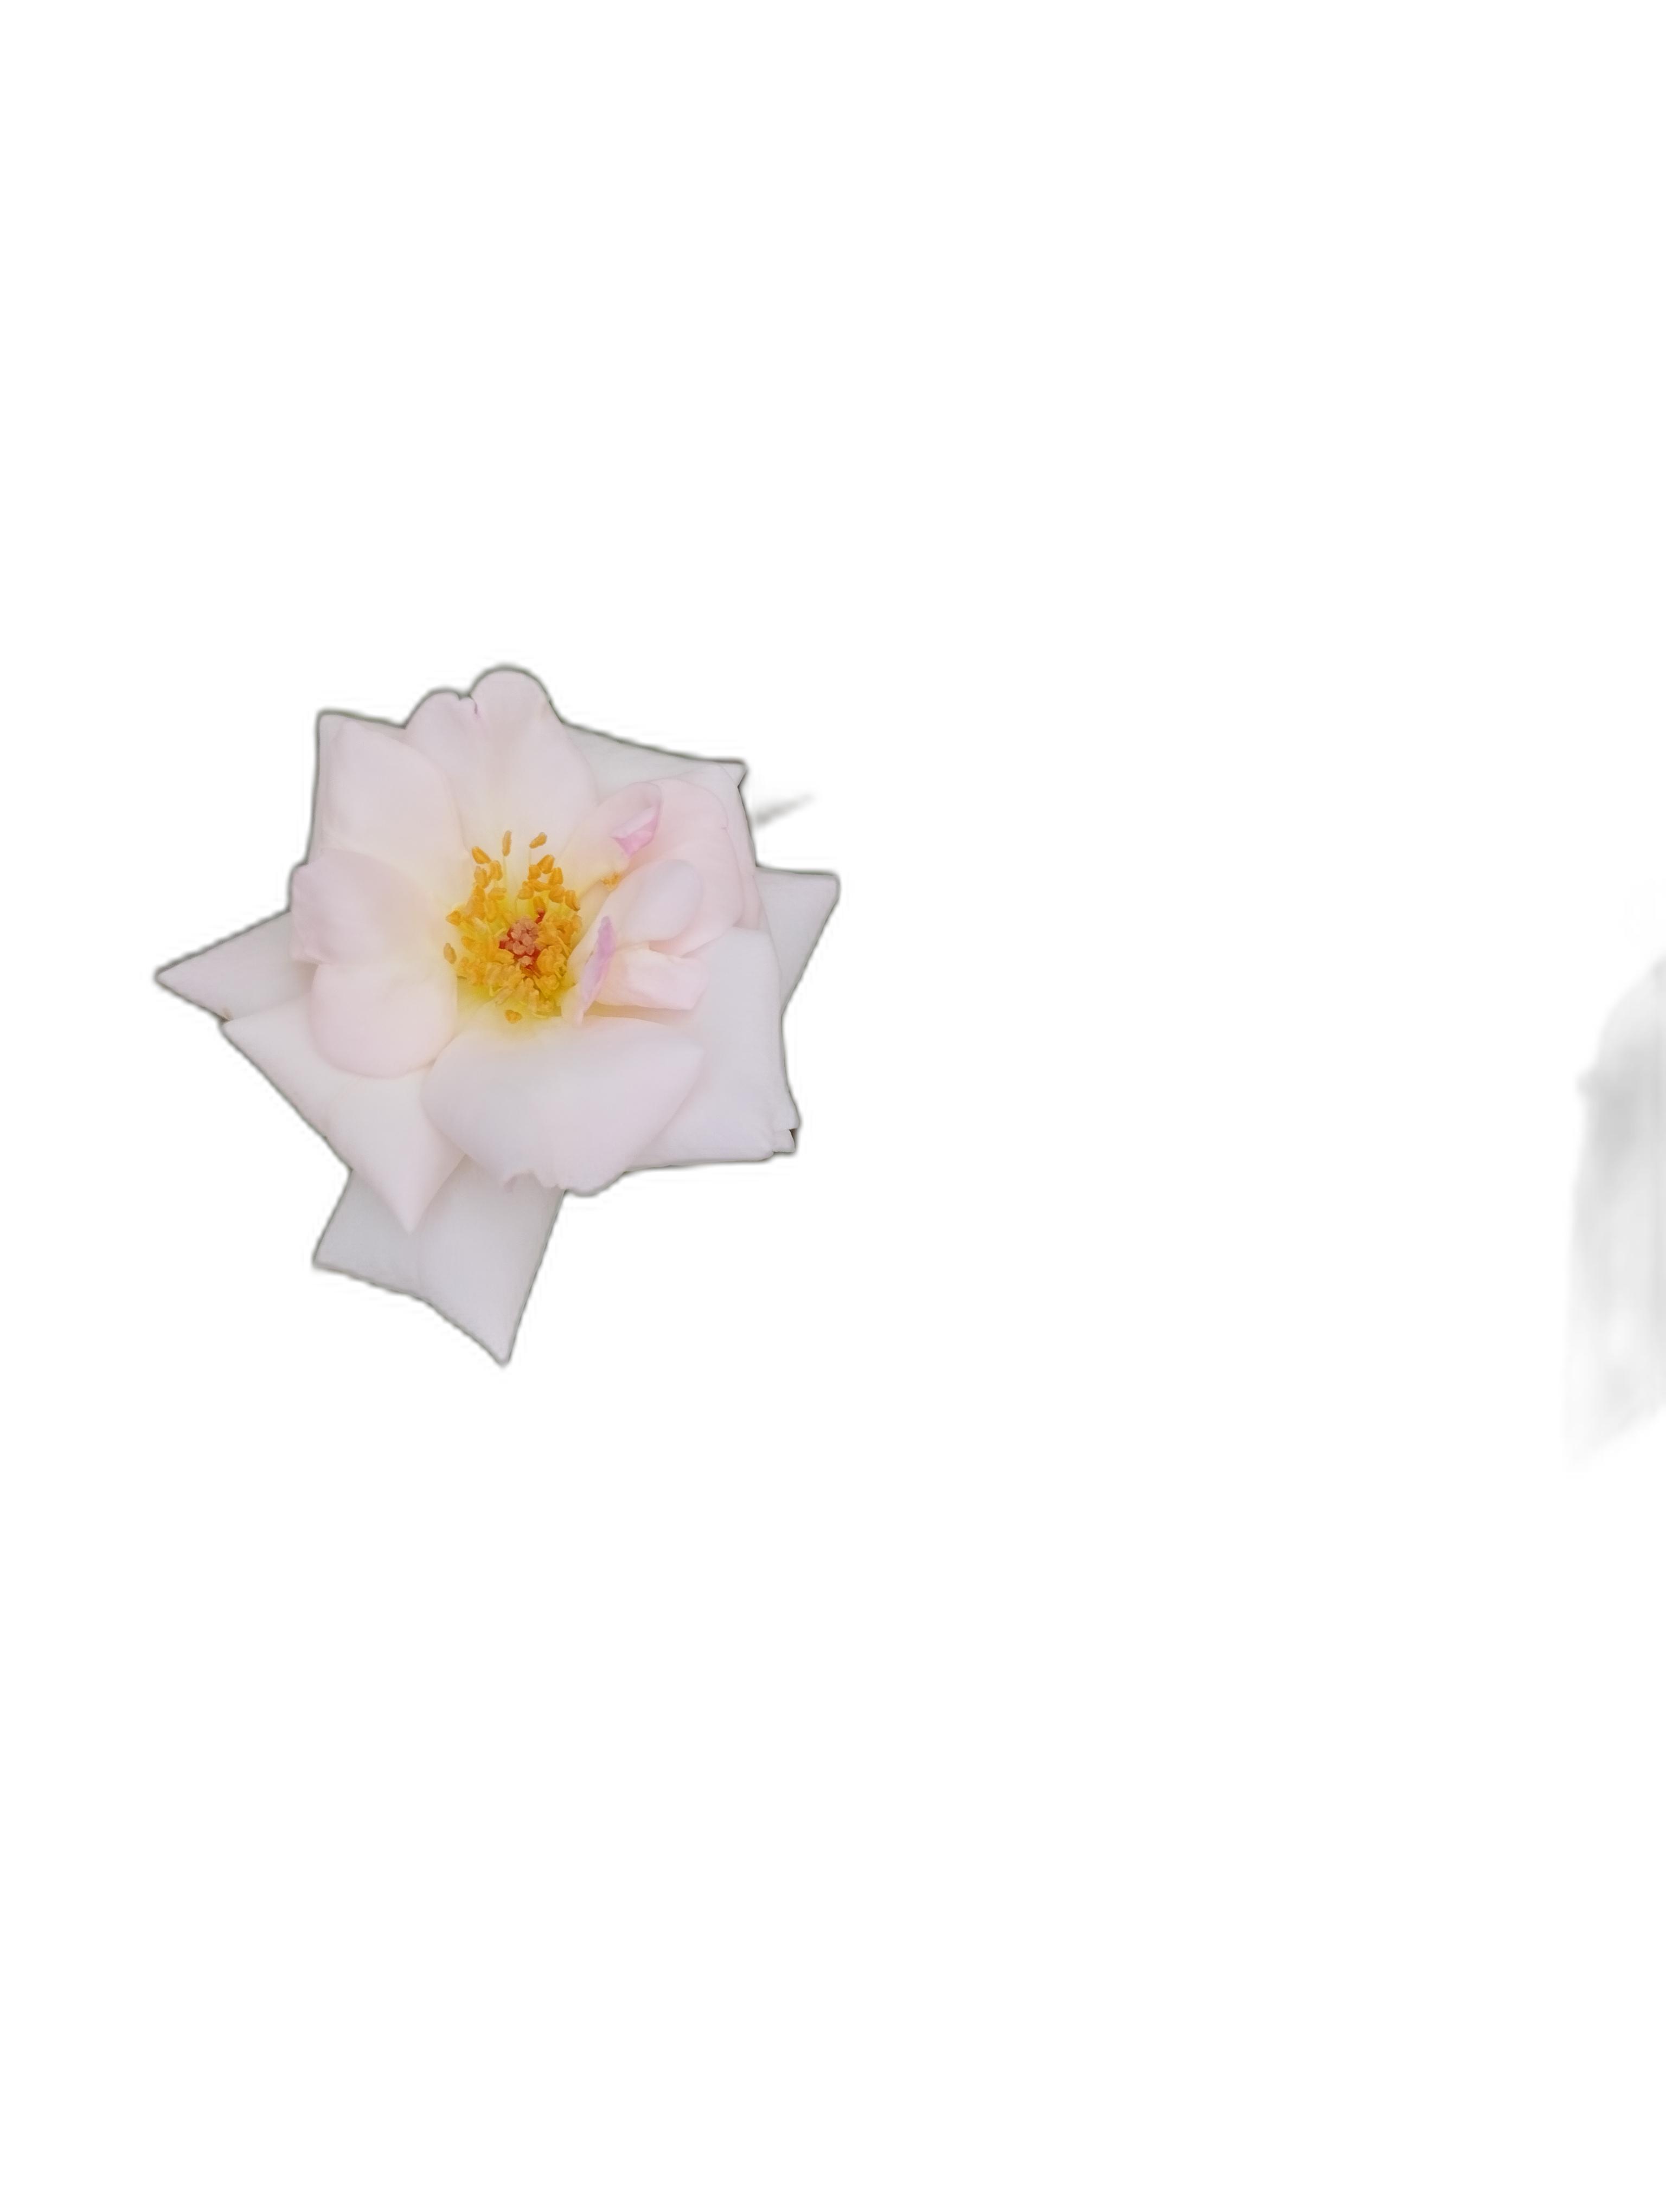
Label: Rose